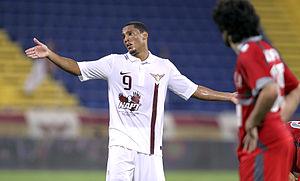
Adriano Ferreira Martins, plus communément appelé Adriano est un footballeur brésilien né le 21 janvier 1982. Il évolue au poste d'attaquant.